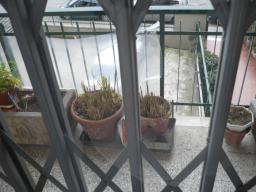
Label: Background_without_leaves